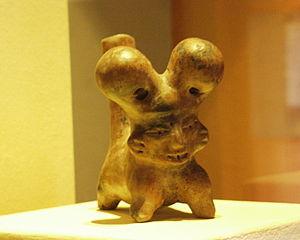
Figurine villageoise olmèque, Chalcatzingo, Morelos.